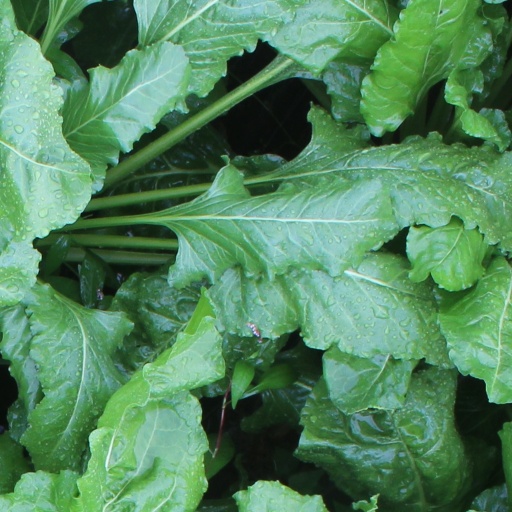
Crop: sugar beet